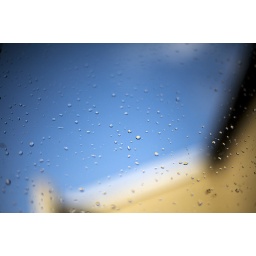
window in my office